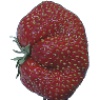
Label: strawberry_wedge